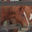
Label: horse